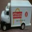
Label: truck